Guided bus

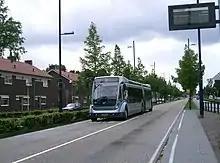
Phileas bus

The Optiguide system, an optical guidance device developed by Siemens Transportation Systems, has been in revenue service since 2001 in Rouen and Nîmes (only at stations), France, and has been fitted to trolleybuses in Castellon (Spain) since June 2008 and will be in service on buses in the cities of Bologna (Italy).